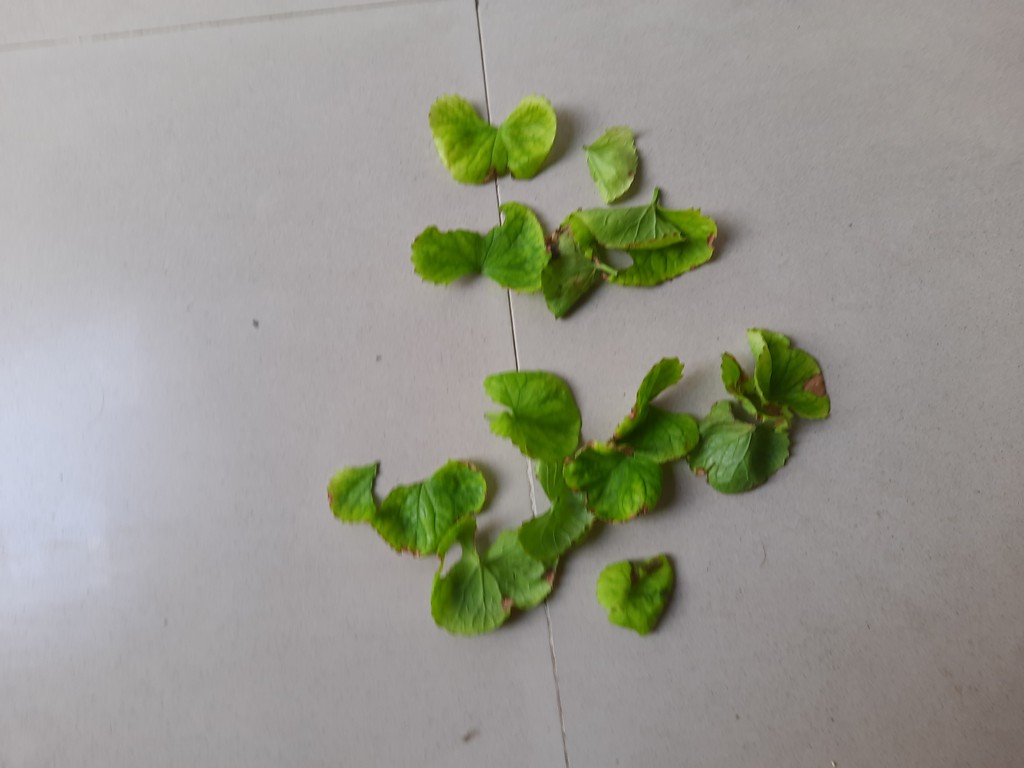
Label: Unhealthy